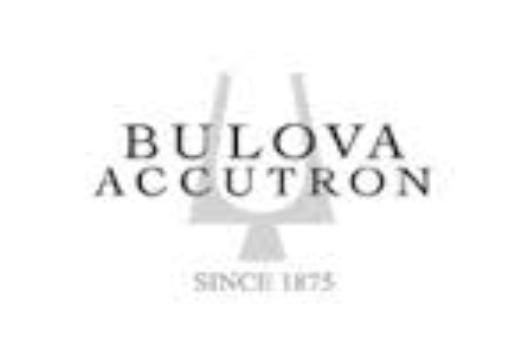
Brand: Bulova
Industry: Clothes